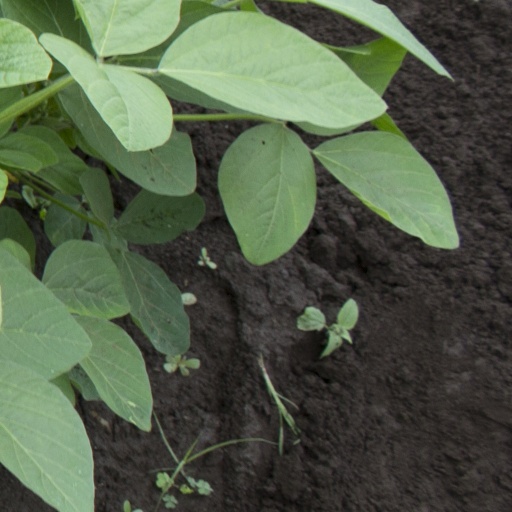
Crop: soybean